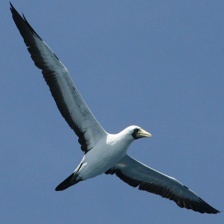
Species: MASKED BOOBY
Scientific name: SULA DACTYLATRA